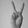
ASL letter: V